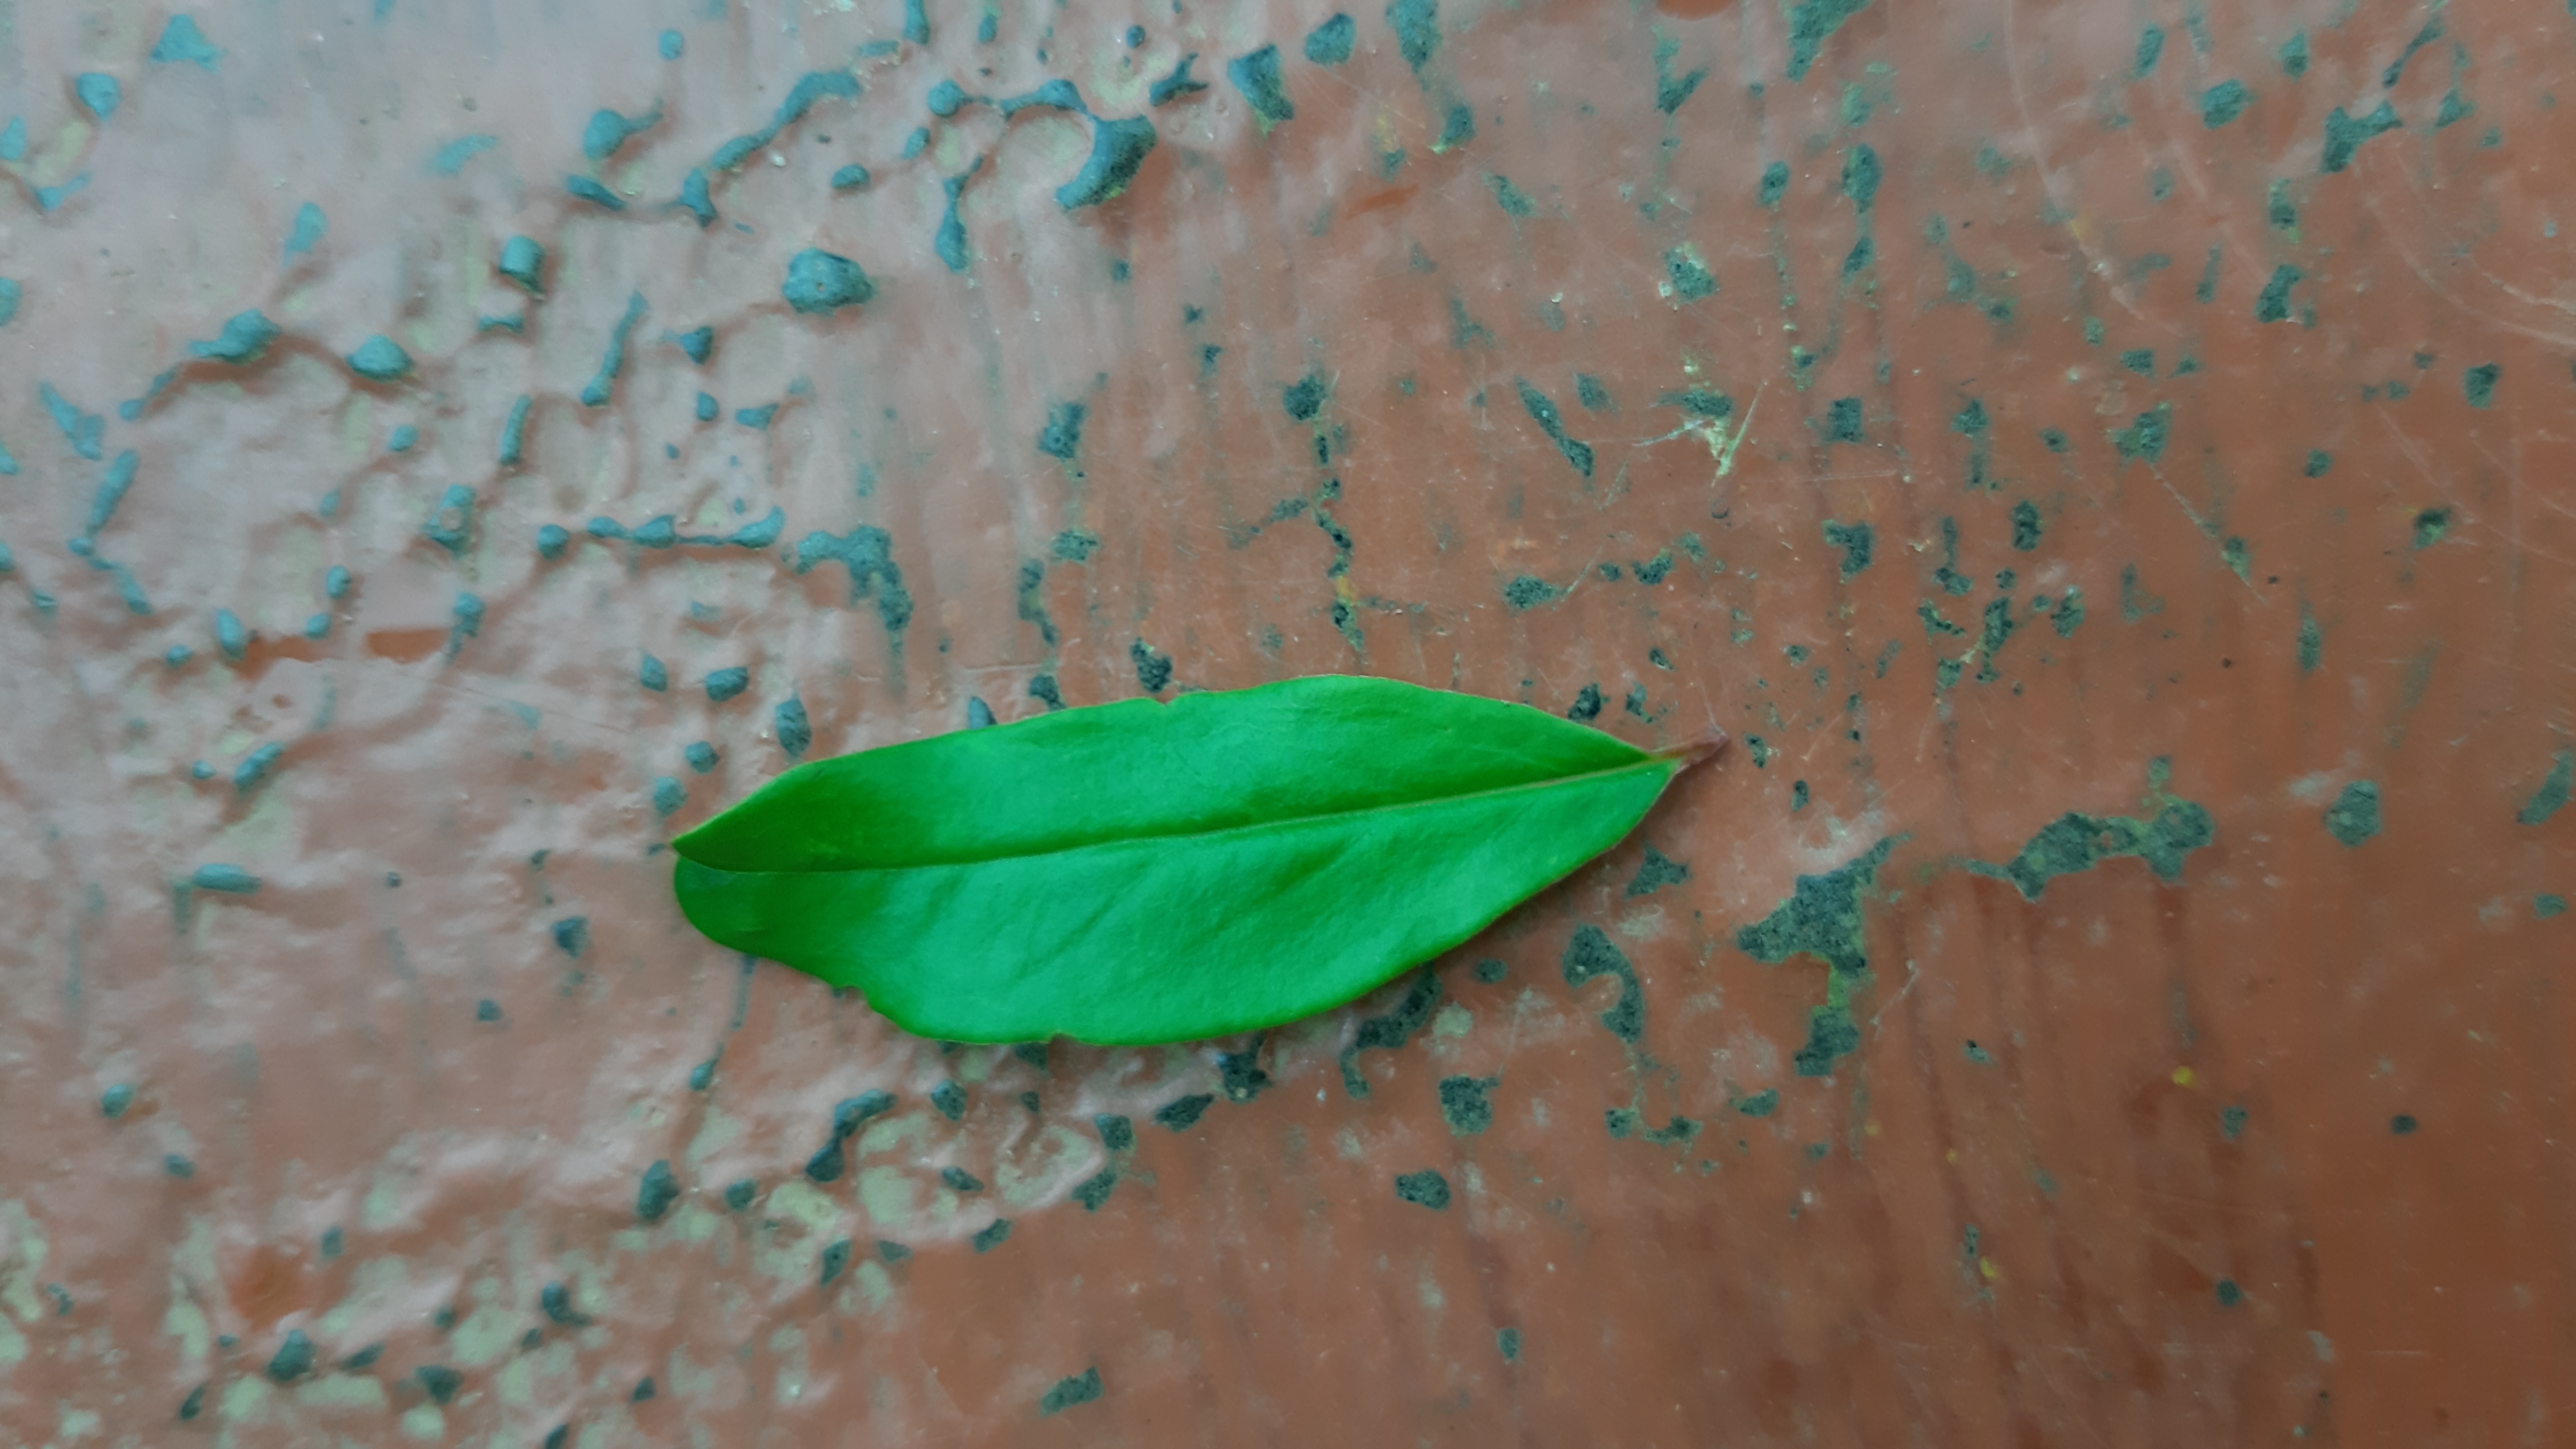
Plant: Pomoegranate